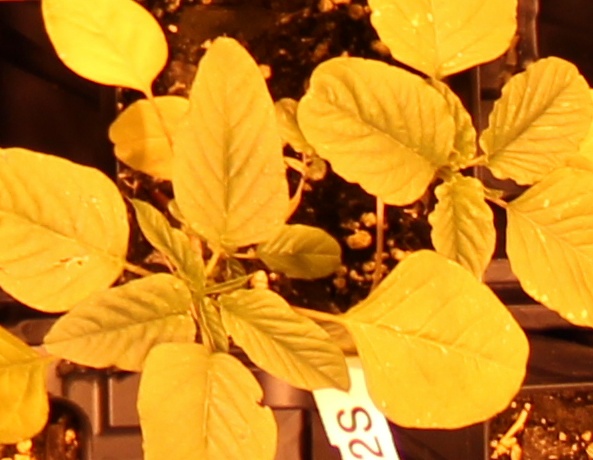
Label: Palmer Amaranth